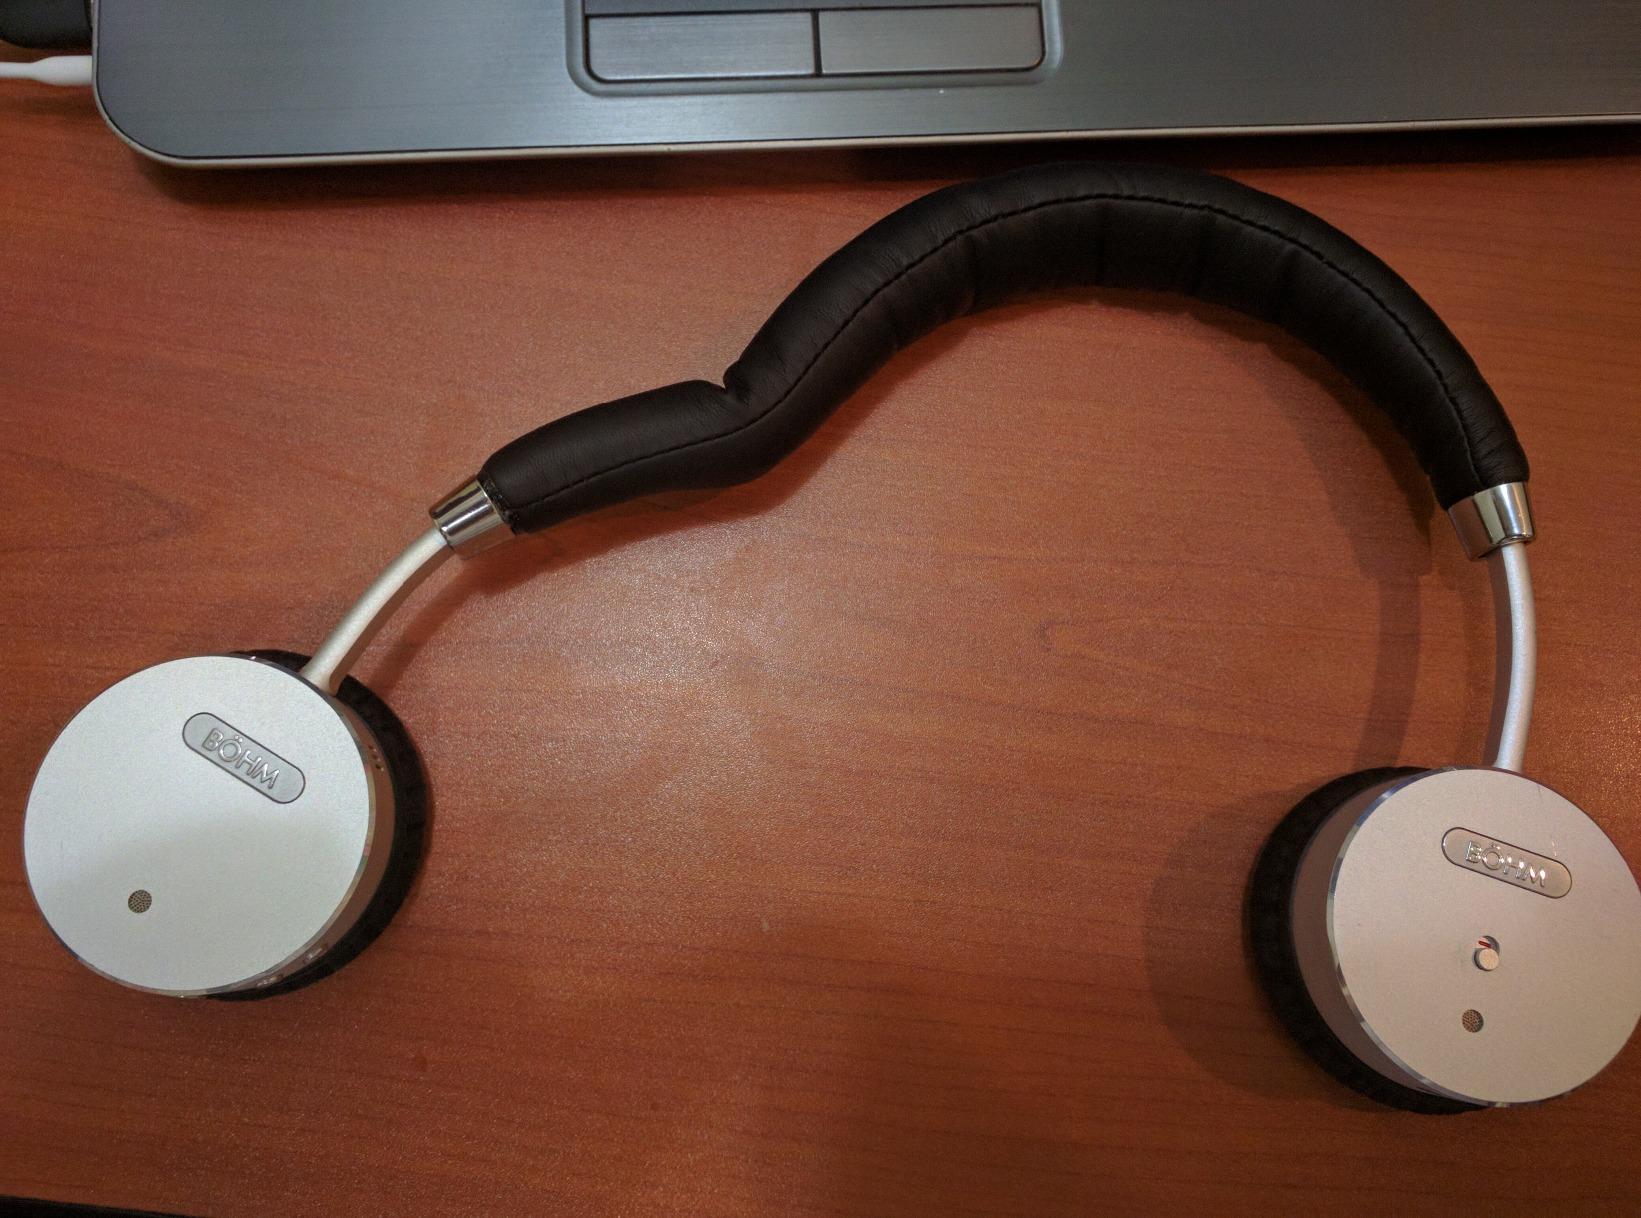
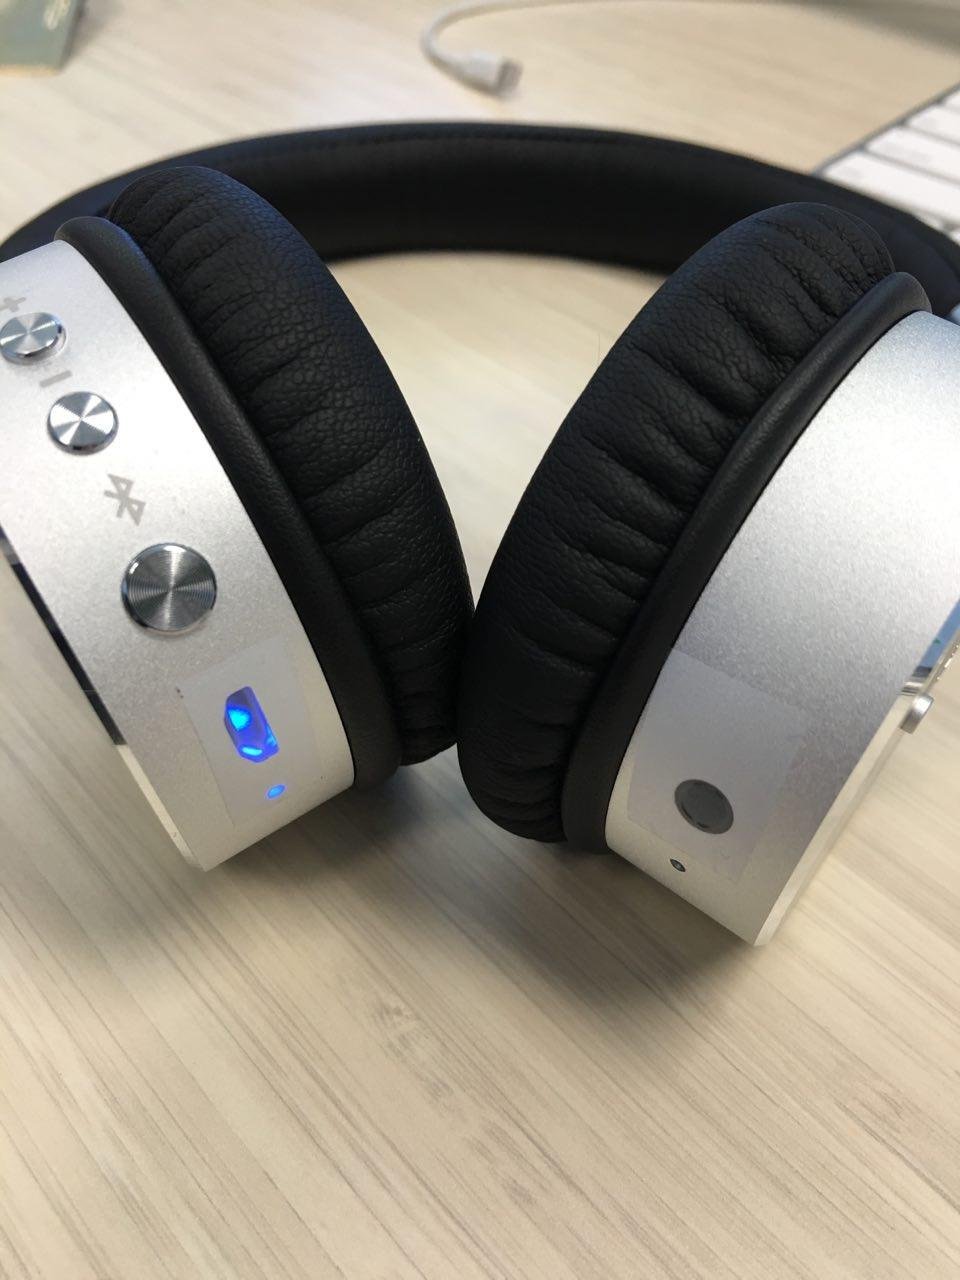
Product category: headphones
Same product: yes